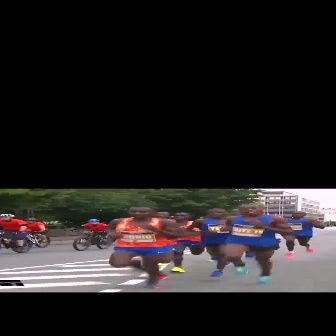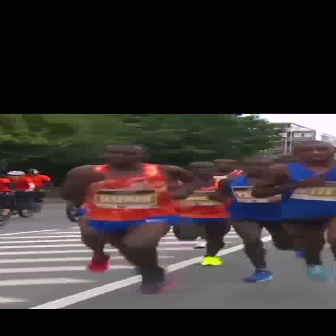
  Please identify the target specified by the bounding box [102,206,185,289] in the first image and locate it in the second image. Return the coordinates in [x_min,y_min,x_max,y_max] format.
Answer: [54,142,207,295]